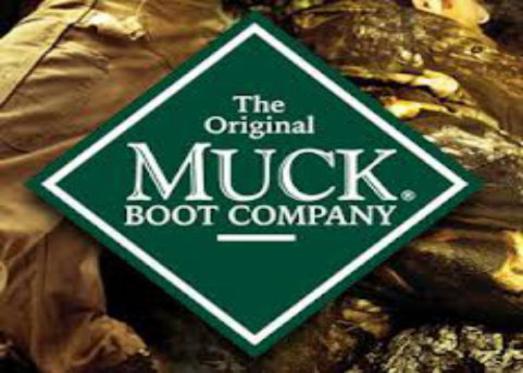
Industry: Clothes